Winter of 2009–10 in Great Britain and Ireland

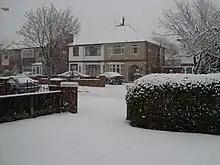
Heavy snowfall in Southport, Merseyside, on 5 January.

The Met Office issued weather warnings for every region in the UK except the Northern Isles. An extreme weather warning was issued for southern areas for overnight snowfall which could have brought accumulations from . BBC Weather and the Met Office also warned that temperatures in the Highlands of Scotland could drop to later in the week. The Met Office also confirmed that the UK is experiencing the longest prolonged cold spell since December 1981. The Harrogate district endured over six inches and had been a regular feature on BBC News broadcasts.